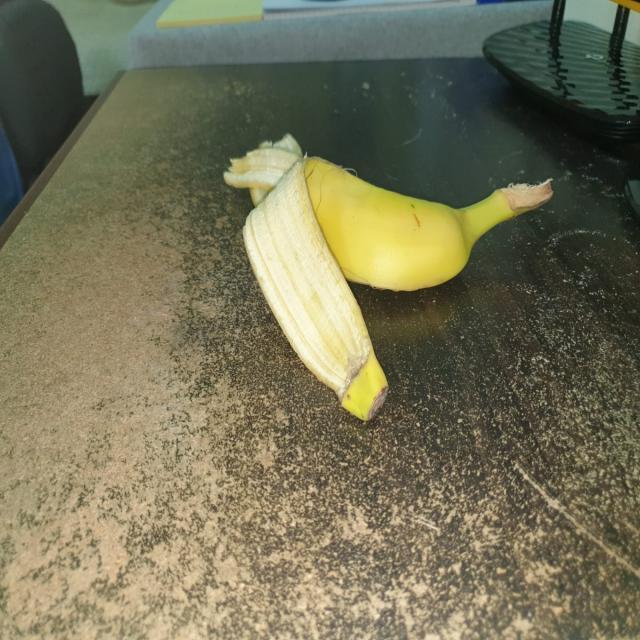
Label: bananas